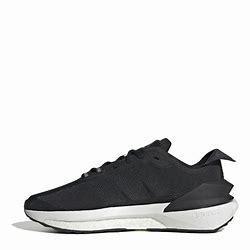
Brand: Adidas
Model: Avryn